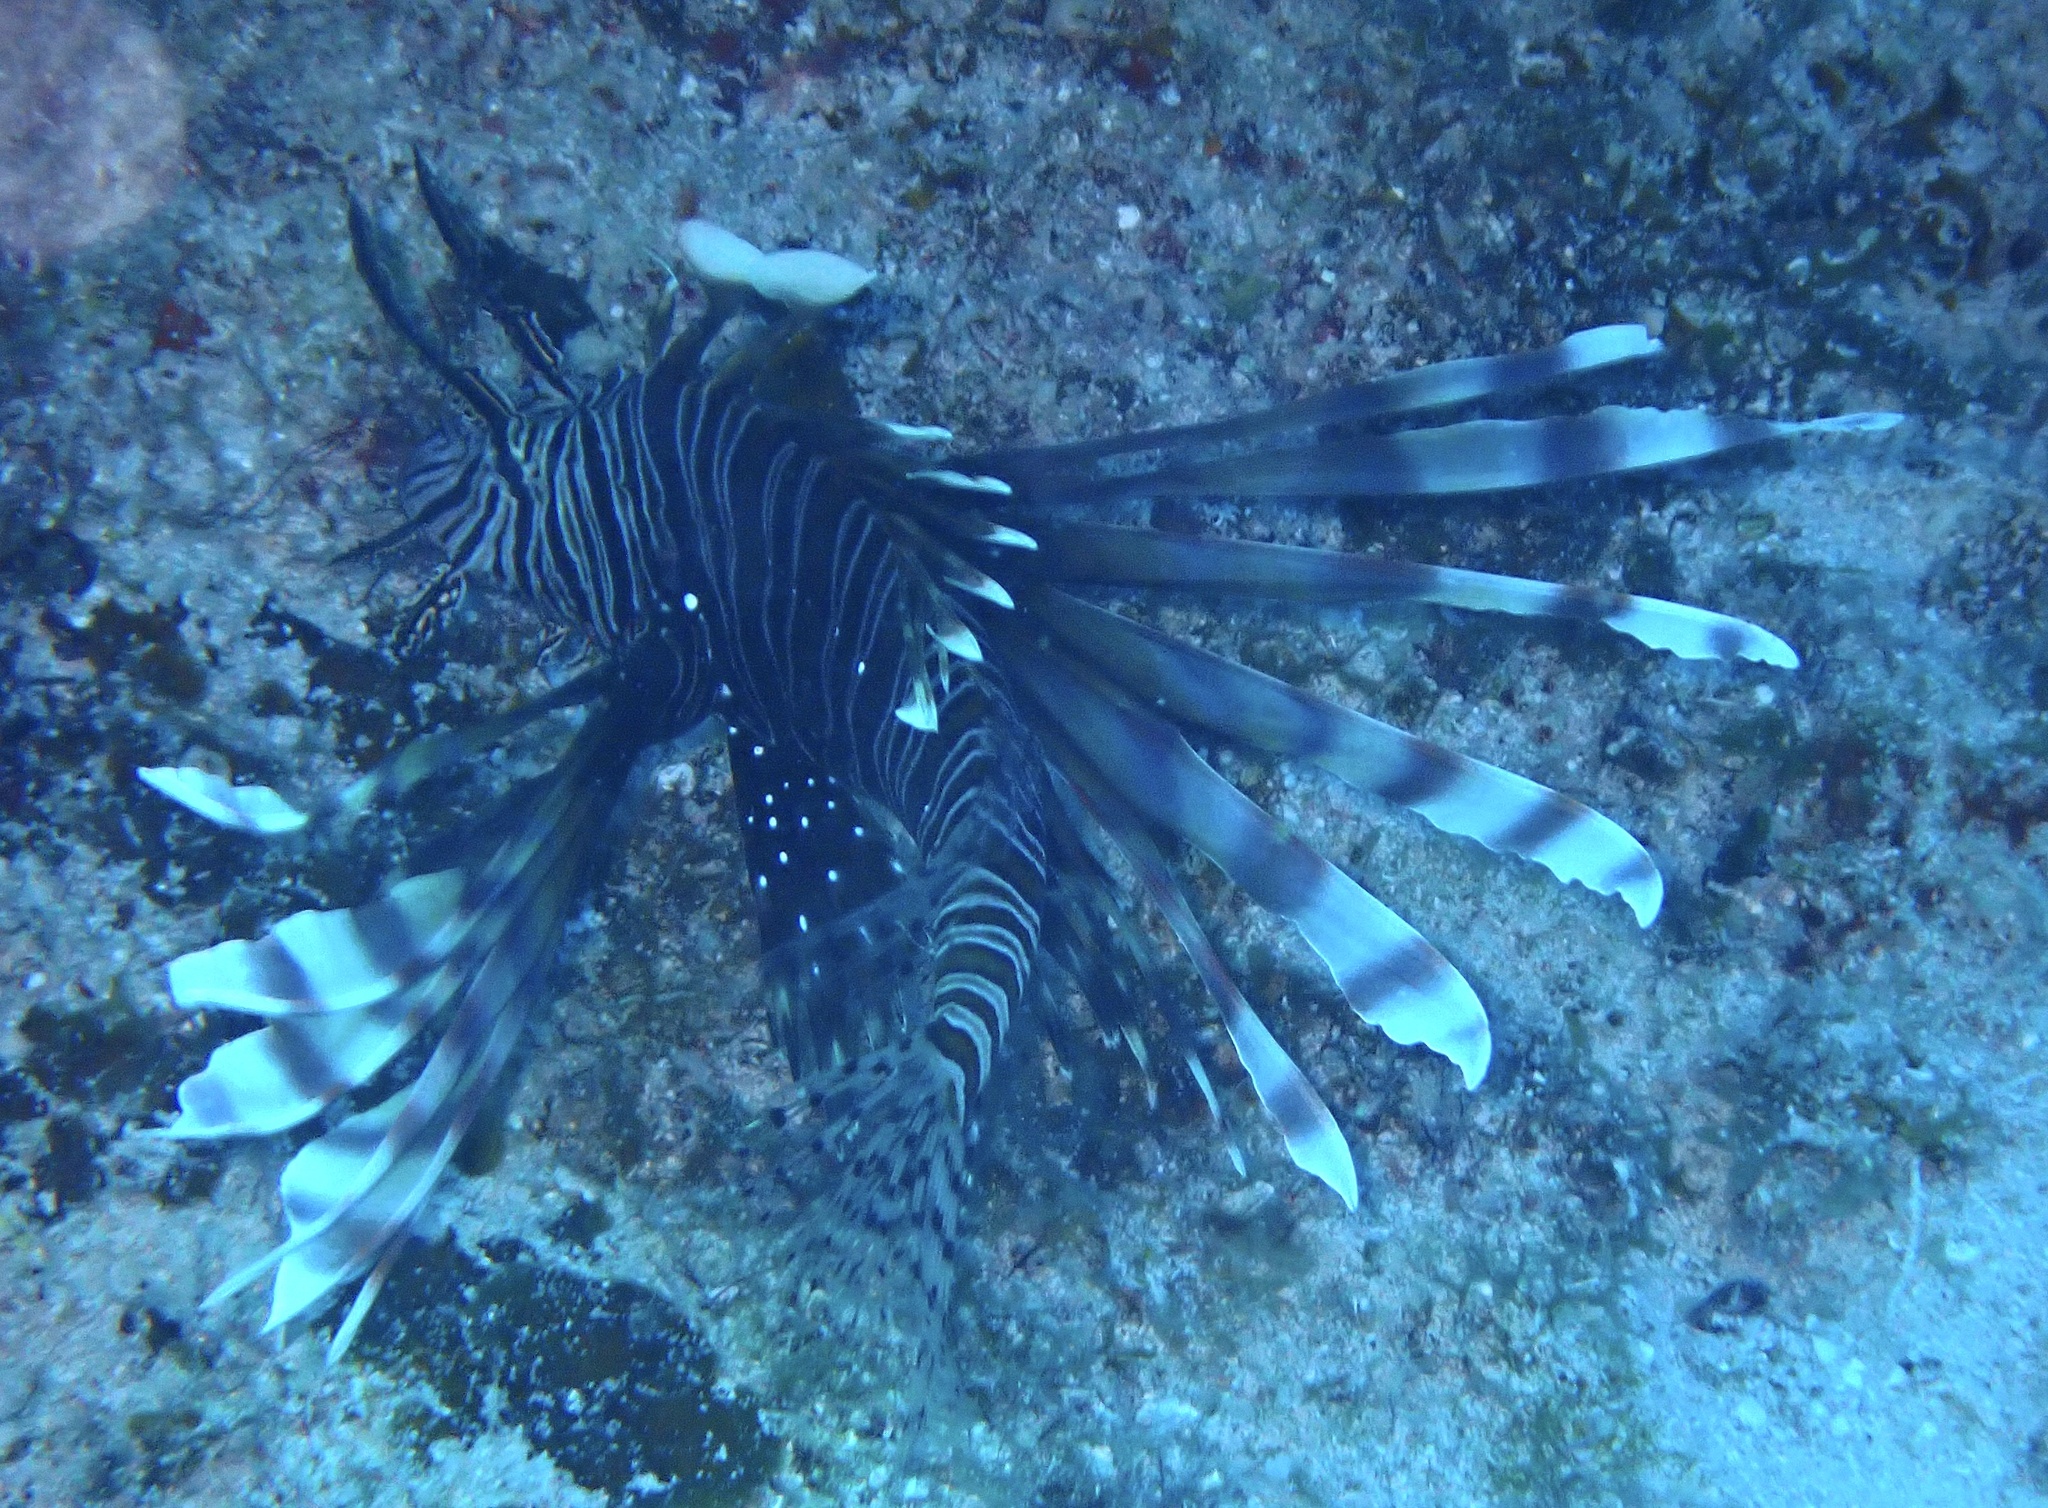
Pterois volitans (Red Lionfish)